Boeing AH-64 Apache

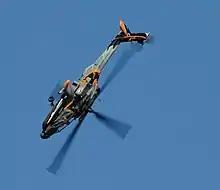
A Royal Netherlands Air Force AH-64D Apache from the Apache Solo Display Team

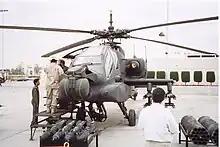
Royal Saudi Land Forces AH-64A, 2005

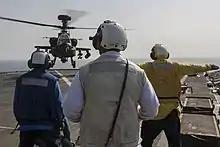
An UAEAF Apache conducts deck landing qualifications aboard the .

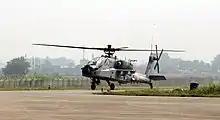
An IAF AH-64E in 2019

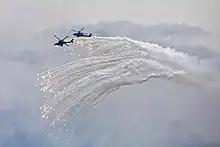
Two Republic of China Army AH-64Es deploying flares, 2020

U.S. Apaches served in Operation Enduring Freedom in Afghanistan during the War in Afghanistan (2001–2021) from 2001. It was the only Army platform capable of providing accurate CAS duties for Operation Anaconda, often taking fire and quickly repaired during the intense early fighting. Apaches often flew in small teams with little autonomy to react to threats and opportunities, requiring lengthy dialogue with centrally micromanaged command structures. U.S. AH-64Ds typically flew in Afghanistan and Iraq without the Longbow Radar in the absence of armored threats. On 21 December 2009, a pair of U.S. Apaches attacked a British-held base in a friendly fire incident, killing one British soldier.